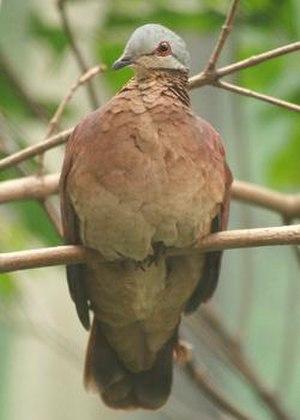
La Colombe du Chiriqui est une espèce d'oiseaux de la famille des Columbidae.